Core Four

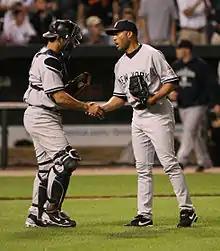
Posada "(left)" and Rivera "(right)" shaking hands after the end of a game in 2009.

Pettitte was the first player of the Core Four to retire, announcing his decision at a news conference at Yankee Stadium on February 4, 2011. He told the organization "not to count on his return" after the Yankees lost the 2010 American League Championship Series to the Texas Rangers, citing his desire to spend more time with his family. After spending the season away from baseball, he served as a guest instructor for the Yankees during 2012 spring training and insisted that he was not considering a comeback. However, he reversed his decision on his final day as instructor and rejoined the organization on March 16, signing a $2.5 million minor league contract. He pitched in both the and seasons for the Yankees before announcing his second retirement on September 20, 2013. Although he was initially not going to reveal his decision, it was at Rivera's insistence that he eventually did. The Yankees held a ceremony for Pettitte five days later on September 25, with fellow Core Four members Jeter and Rivera presenting him with a framed base from his final Yankee Stadium start, signed by all his teammates. He made his final appearance on September 28 against the Houston Astros, the only other team he had pitched for in his career. He pitched a complete game—his first since 2006—and by winning his last start, he finished the season with an 11–11 win–loss record. This preserved his records of never having a losing season throughout his 18-year career and being the only pitcher in major league history to have 15 winning seasons (with a minimum of three starts each) without recording a losing season.